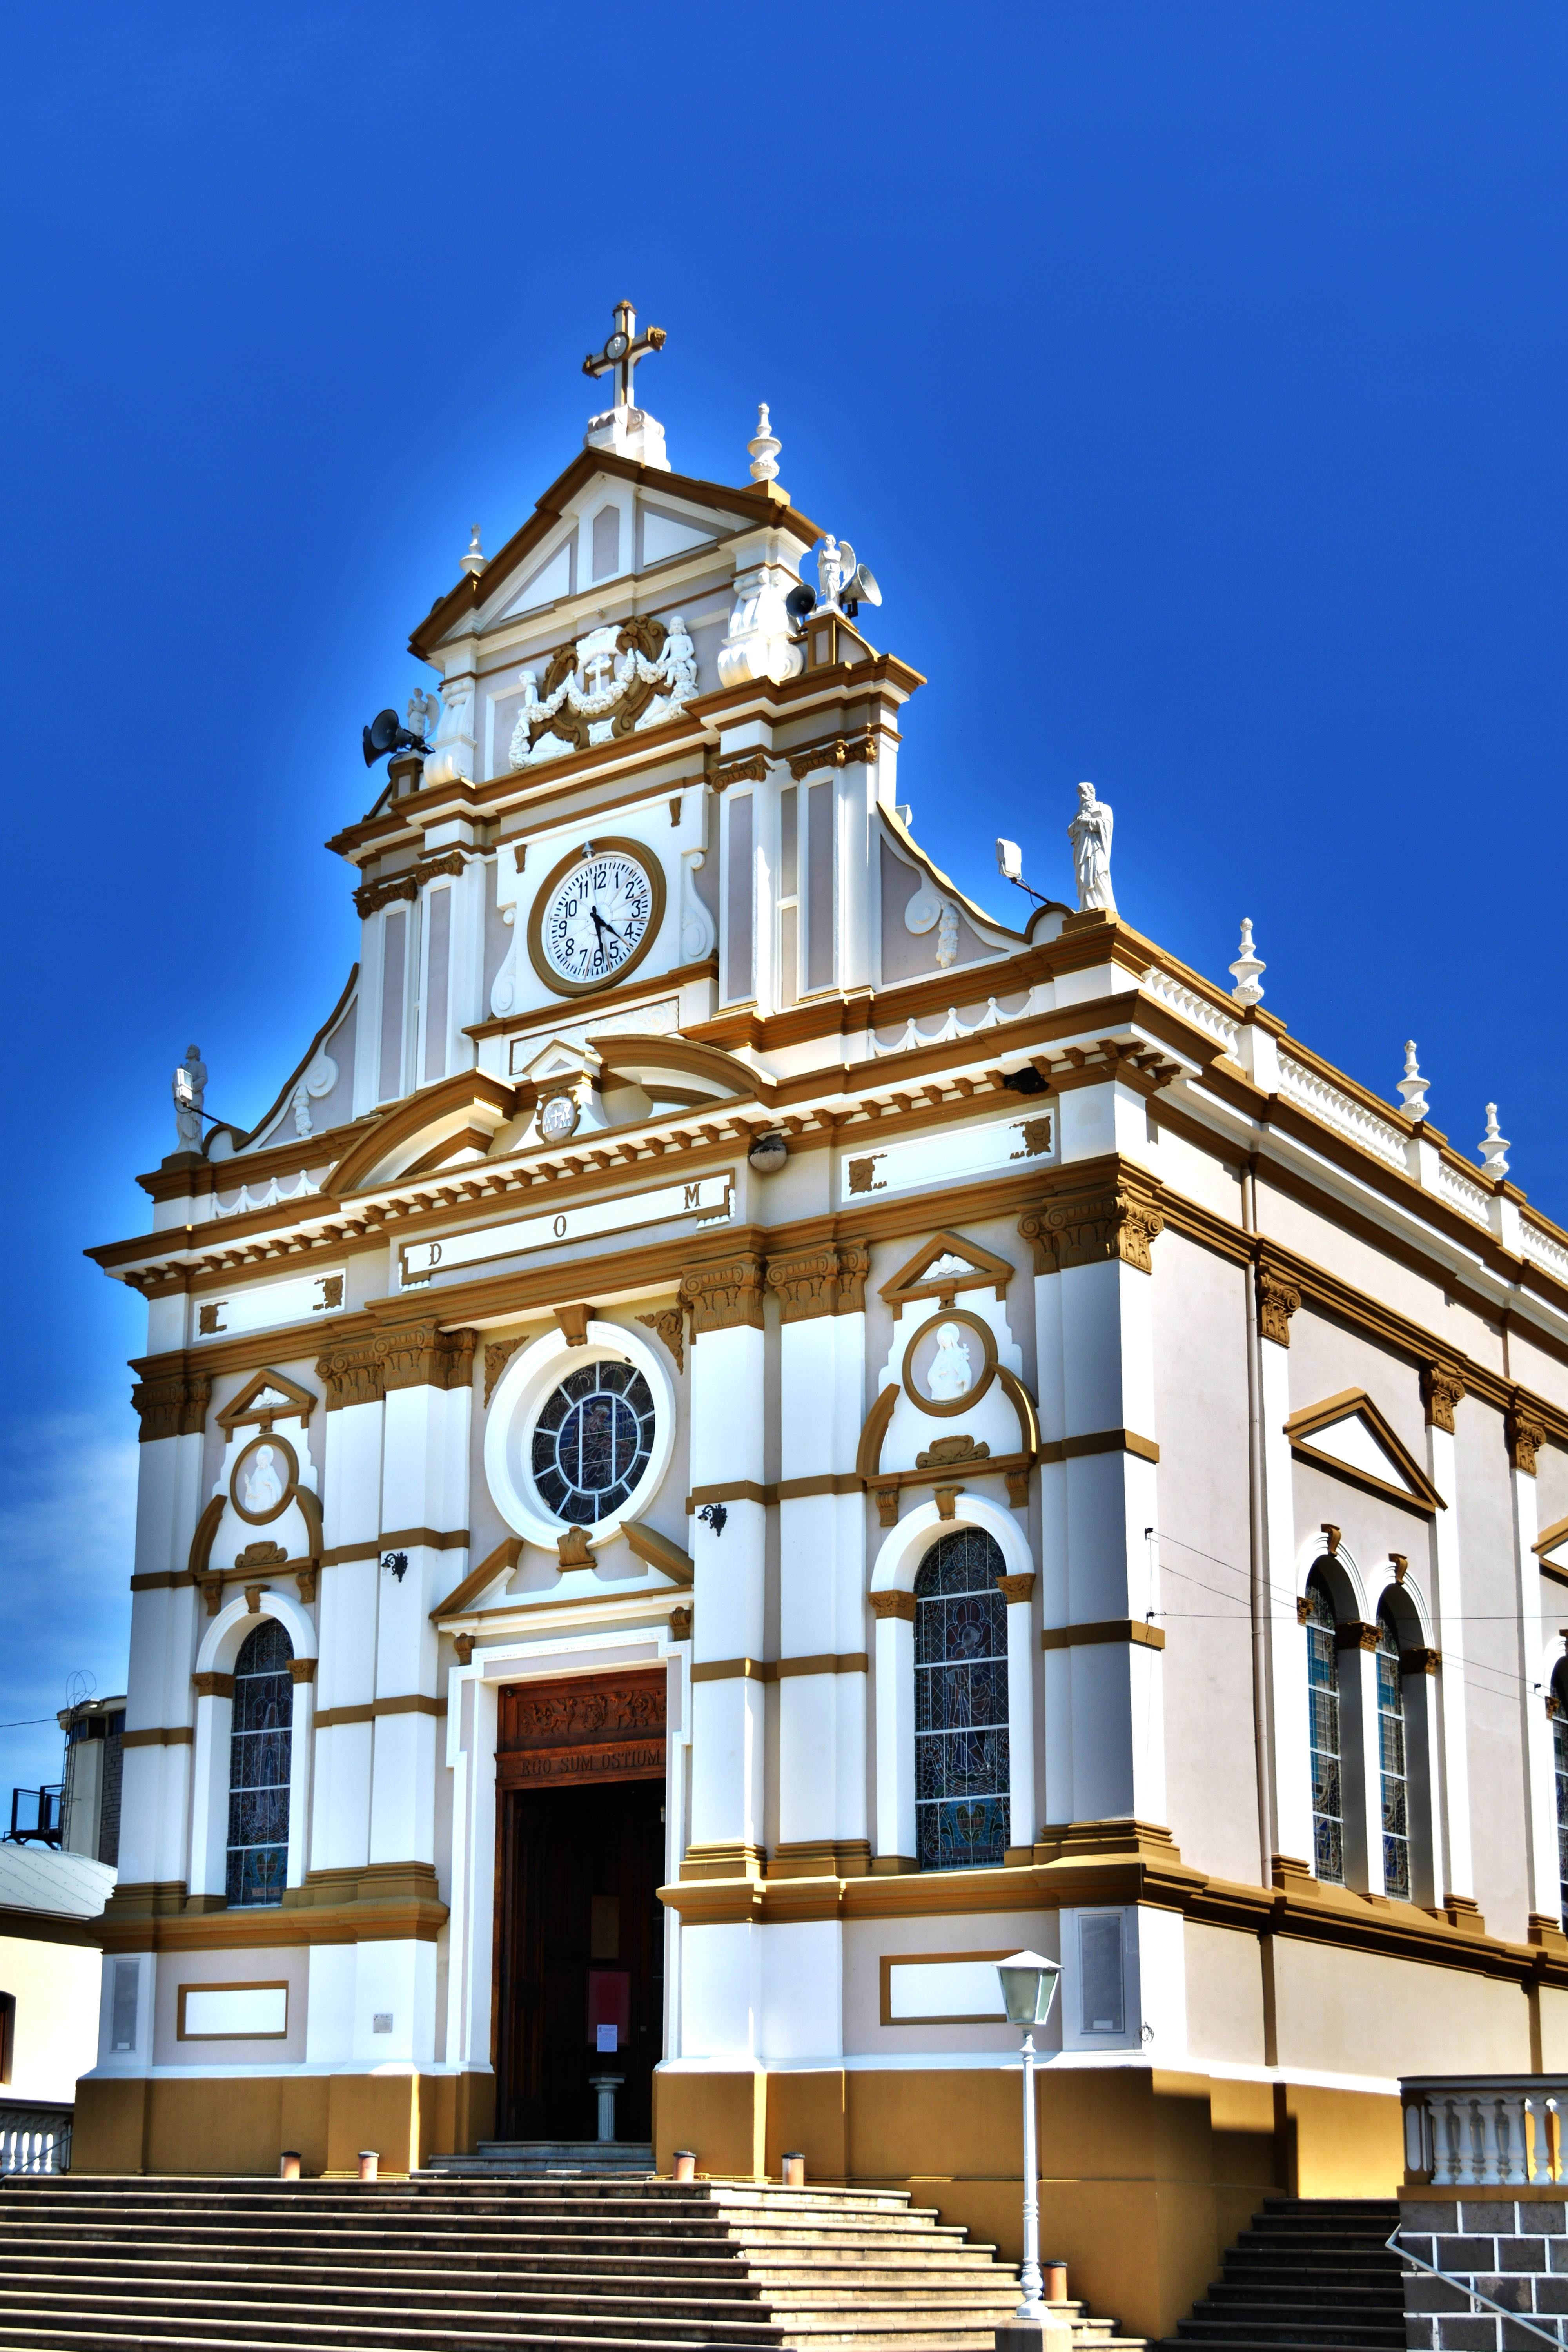
architecture, antique, building, palace, monument, tower, plaza, religion, landmark, facade, church, tourism, place of worship, bible, catholic, christ, faith, jesus, synagogue, christianity, devotion, catholicism, our lady, classical architecture